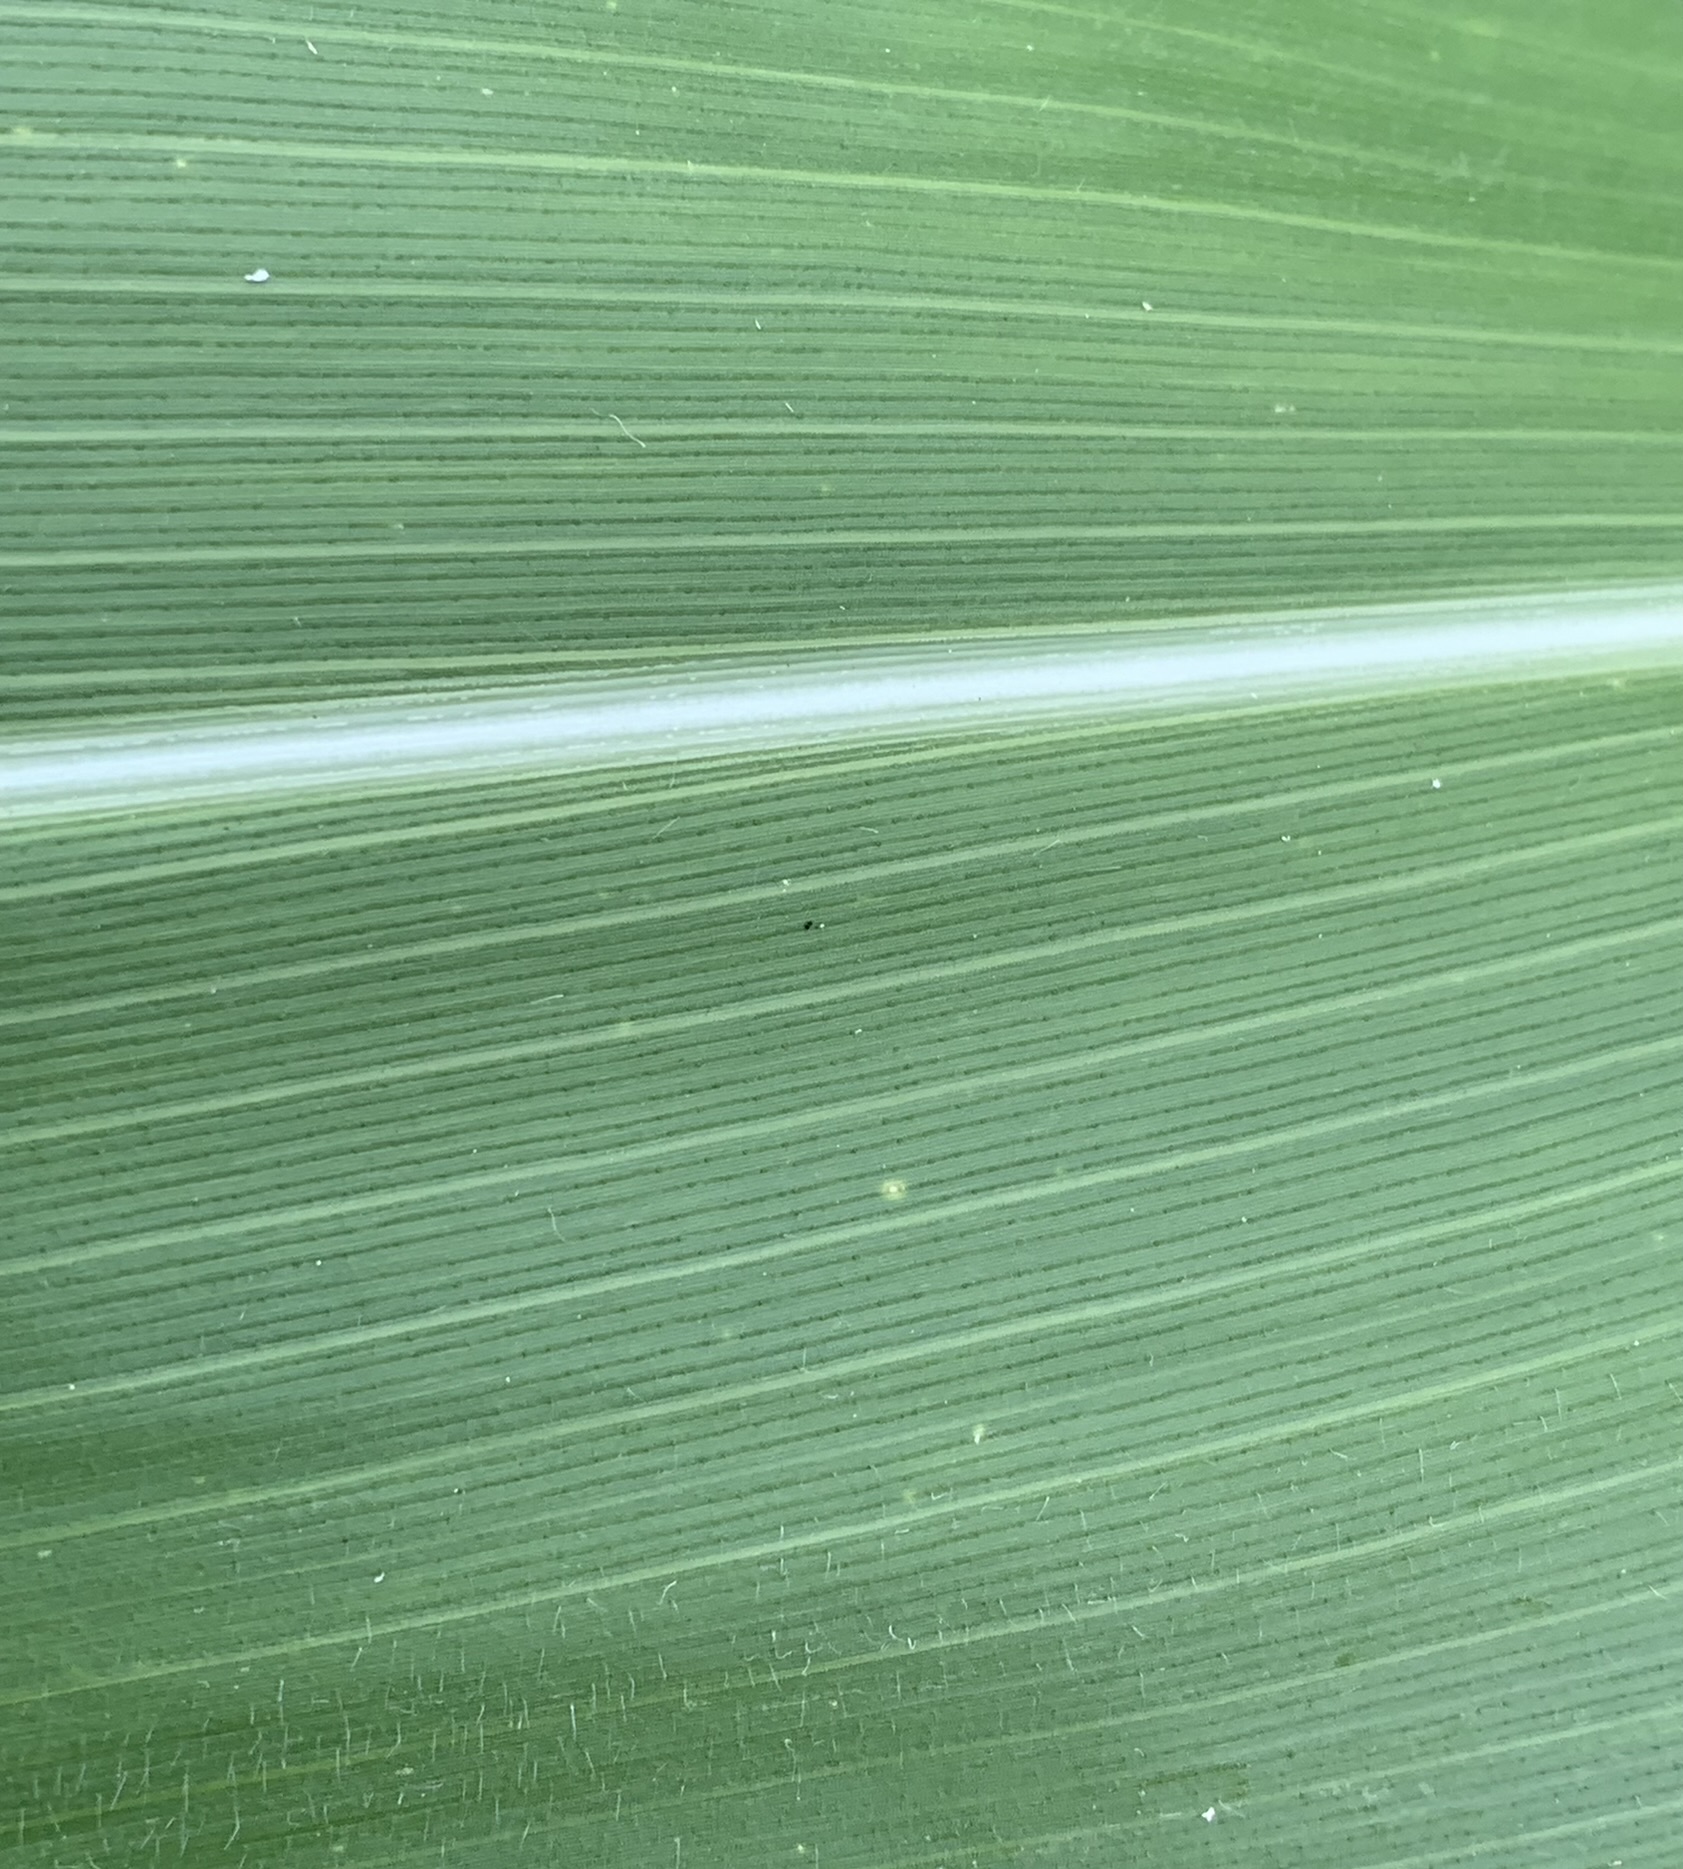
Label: Healthy